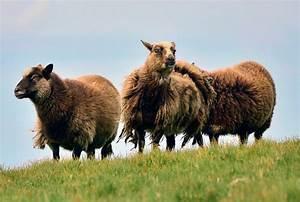
sheep